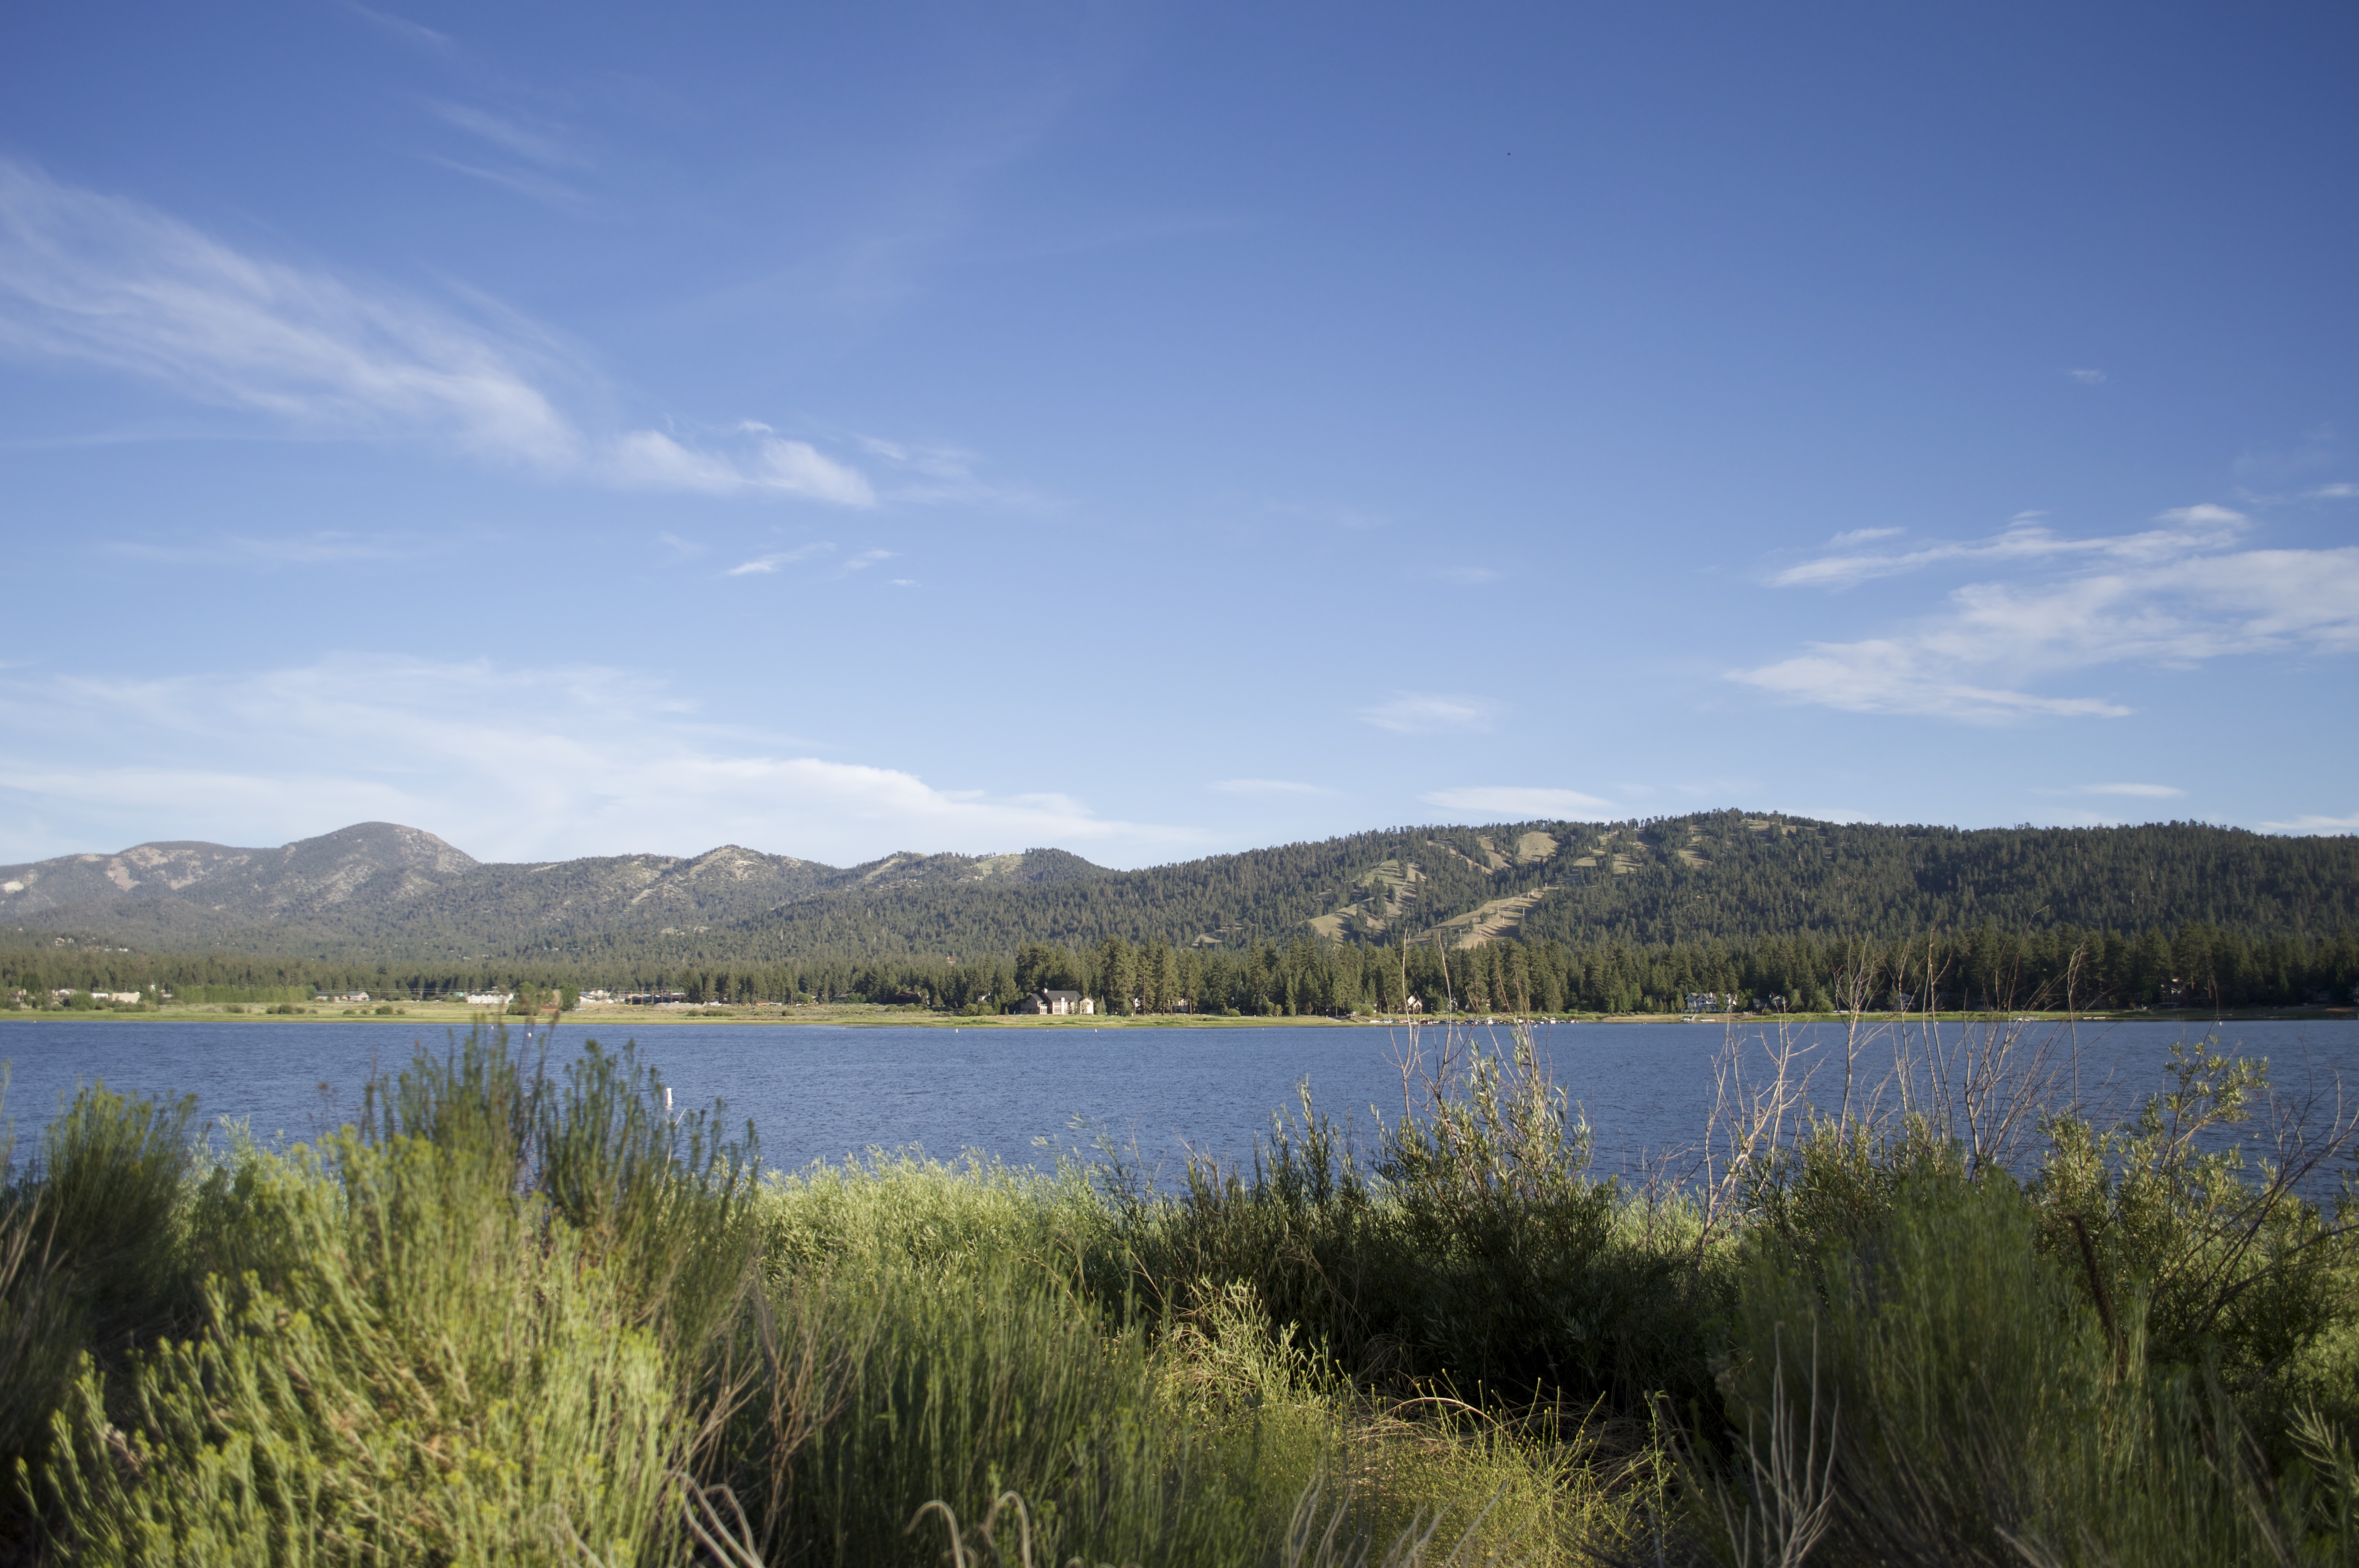
landscape, nature, forest, marsh, wilderness, mountain, cloud, hiking, meadow, prairie, lake, adventure, vacation, reflection, scenic, reservoir, body of water, mountains, grassland, wetland, habitat, loch, ecosystem, trails, natural environment, big bear lake